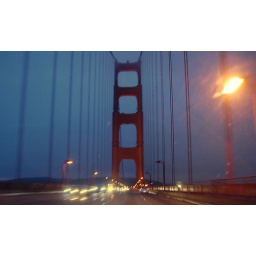
this was taken sometime in july while driving over the golden gate bridge with friends.